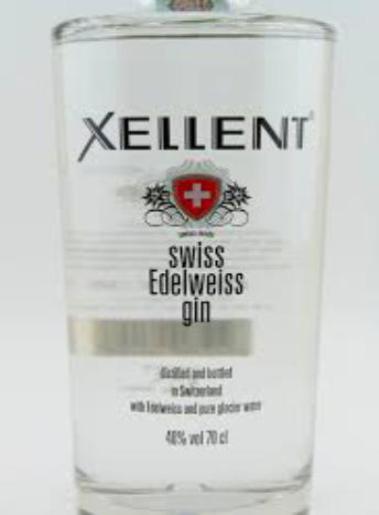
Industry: Necessities